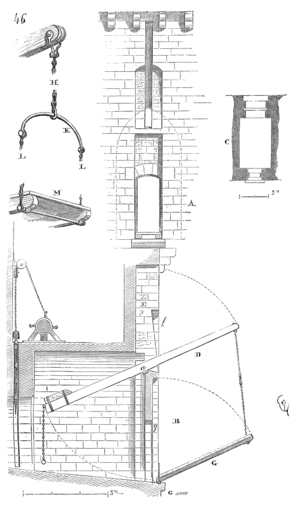
Un pont-levis est un type de pont mobile défensif qui se baisse et se lève pour ouvrir ou fermer le passage au-dessus d'un fossé encerclant un ouvrage fortifié.